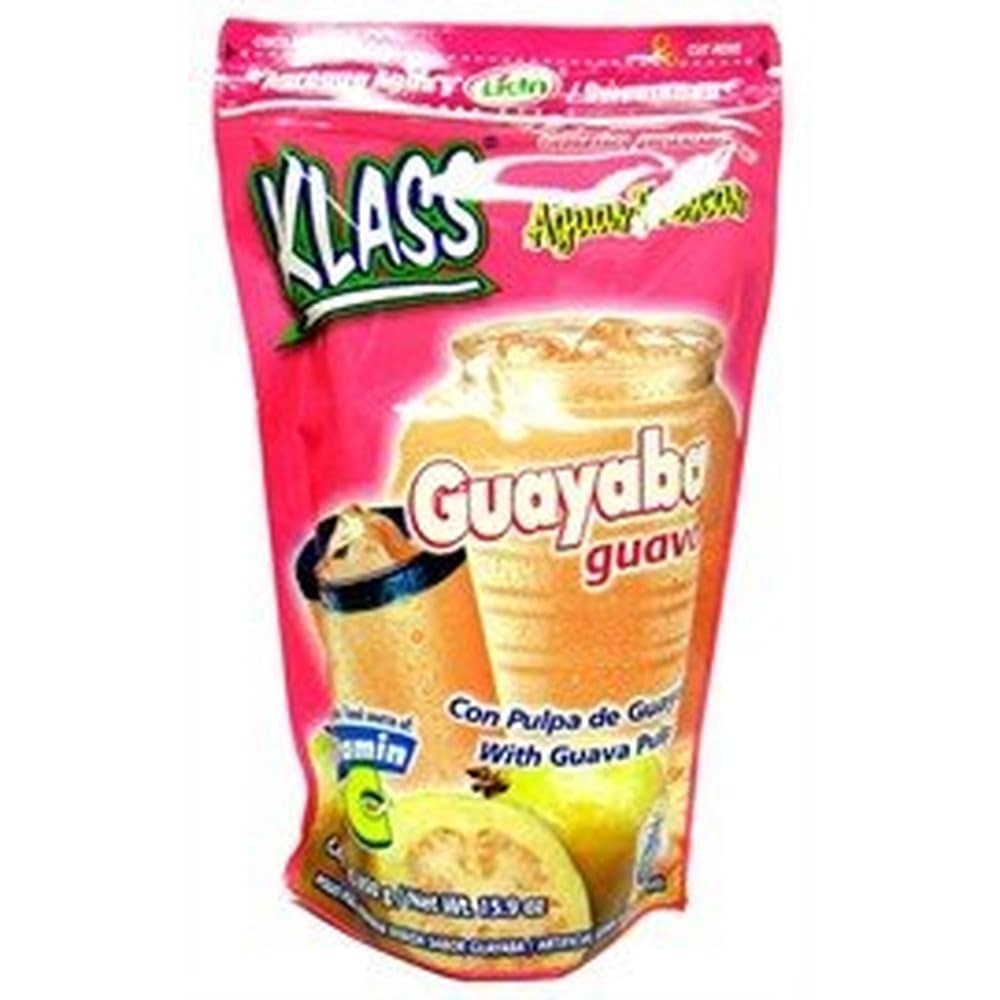
Item Name: Klass Listo Drink Mix Guava 14.1 oz (Pack of 4)
Value: 56.4
Unit: Ounce

Price: 35.39